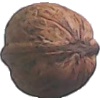
Label: walnut